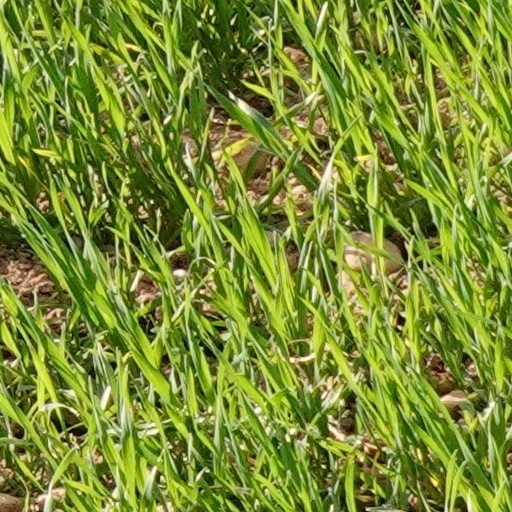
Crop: wheat